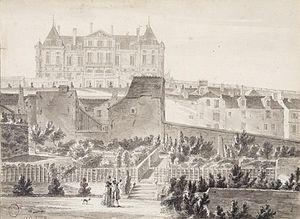
Vue du Château-Vieux et du village de Meudon en contrebas. XVIIIe siècle.
Le château de Meudon, dit château royal de Meudon, palais impérial de Meudon ou Domaine national de Meudon, est un château français situé à Meudon, dans le département des Hauts-de-Seine. Il est notamment la résidence de la duchesse d'Étampes, du cardinal de Lorraine, d'Abel Servien, de Louvois ainsi que de Monseigneur, dit le Grand Dauphin, qui lui adjoint en annexe le château de Chaville. Incendié en 1795 et en 1871, le Château-Neuf, dont la démolition est un temps envisagée, est conservé pour sa majeure partie. Il est transformé à partir de 1878 en observatoire servant de réceptacle à une lunette astronomique, avant d'être rattaché à l'Observatoire de Paris en 1927.